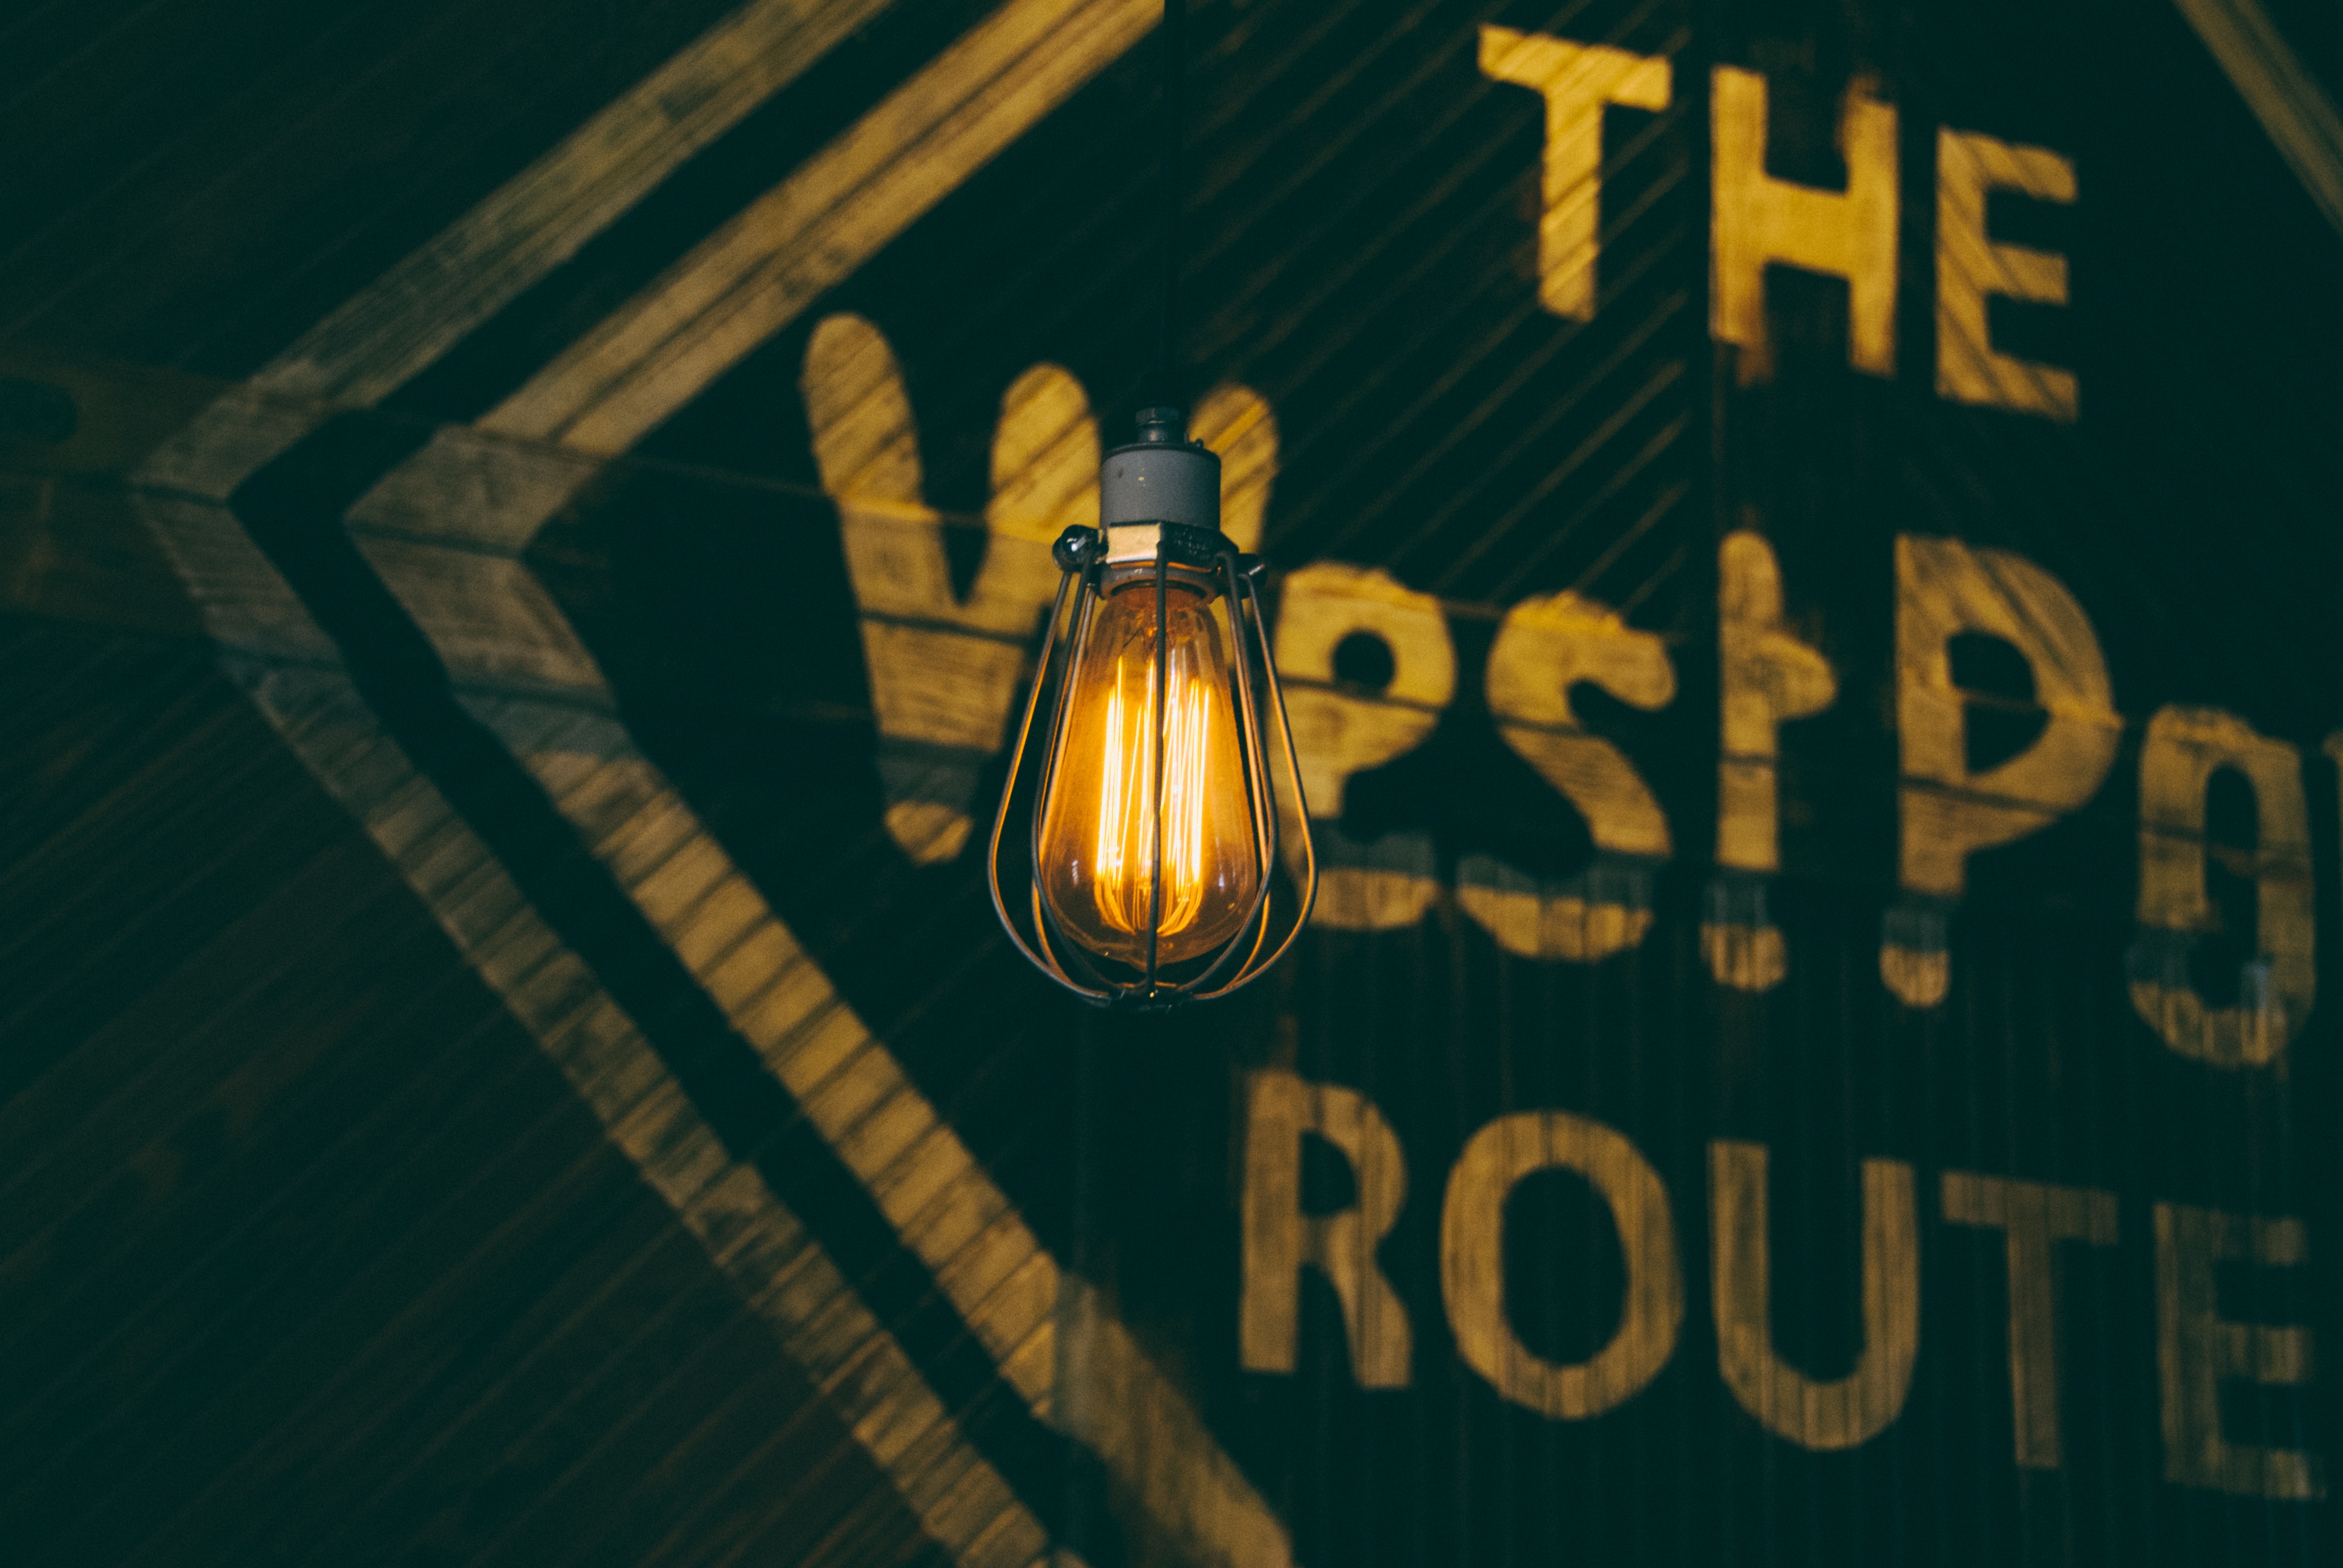
light, night, vintage, dark, sign, darkness, yellow, lighting, lightbulb